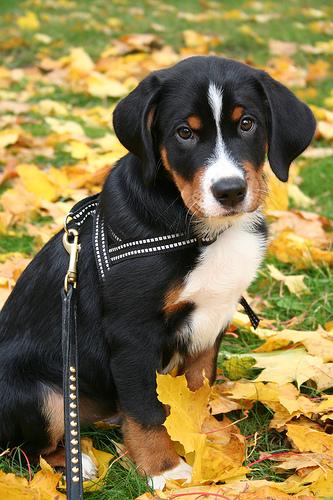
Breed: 234-n000091-Appenzeller